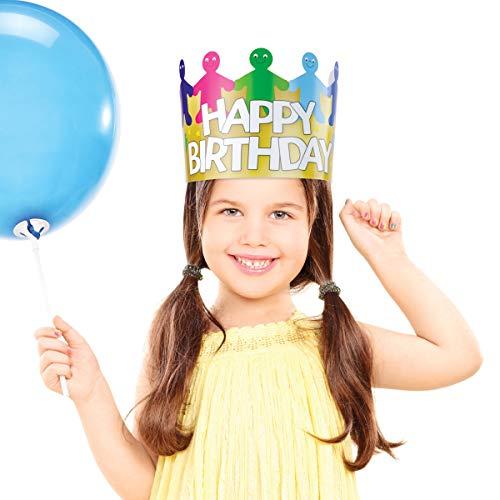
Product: Hygloss Products Happy Birthday Crowns - Customizable, Durable Kids Party Supplies Made in USA, 24 Pack
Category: Toys & Games | Party Supplies | Party Hats
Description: MADE IN THE USA – Hygloss Products Happy Birthday Crowns are proudly made in the USA.
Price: $13.94